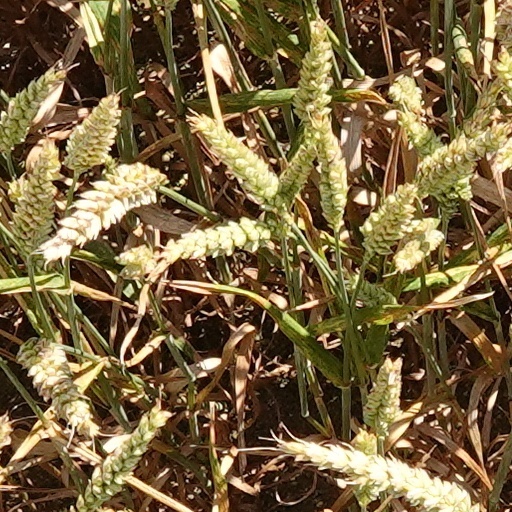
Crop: wheat